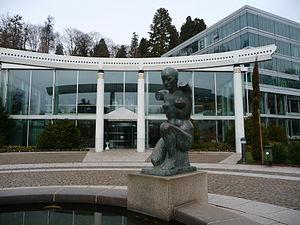
Ludwig Kasper, est un sculpteur autrichien.